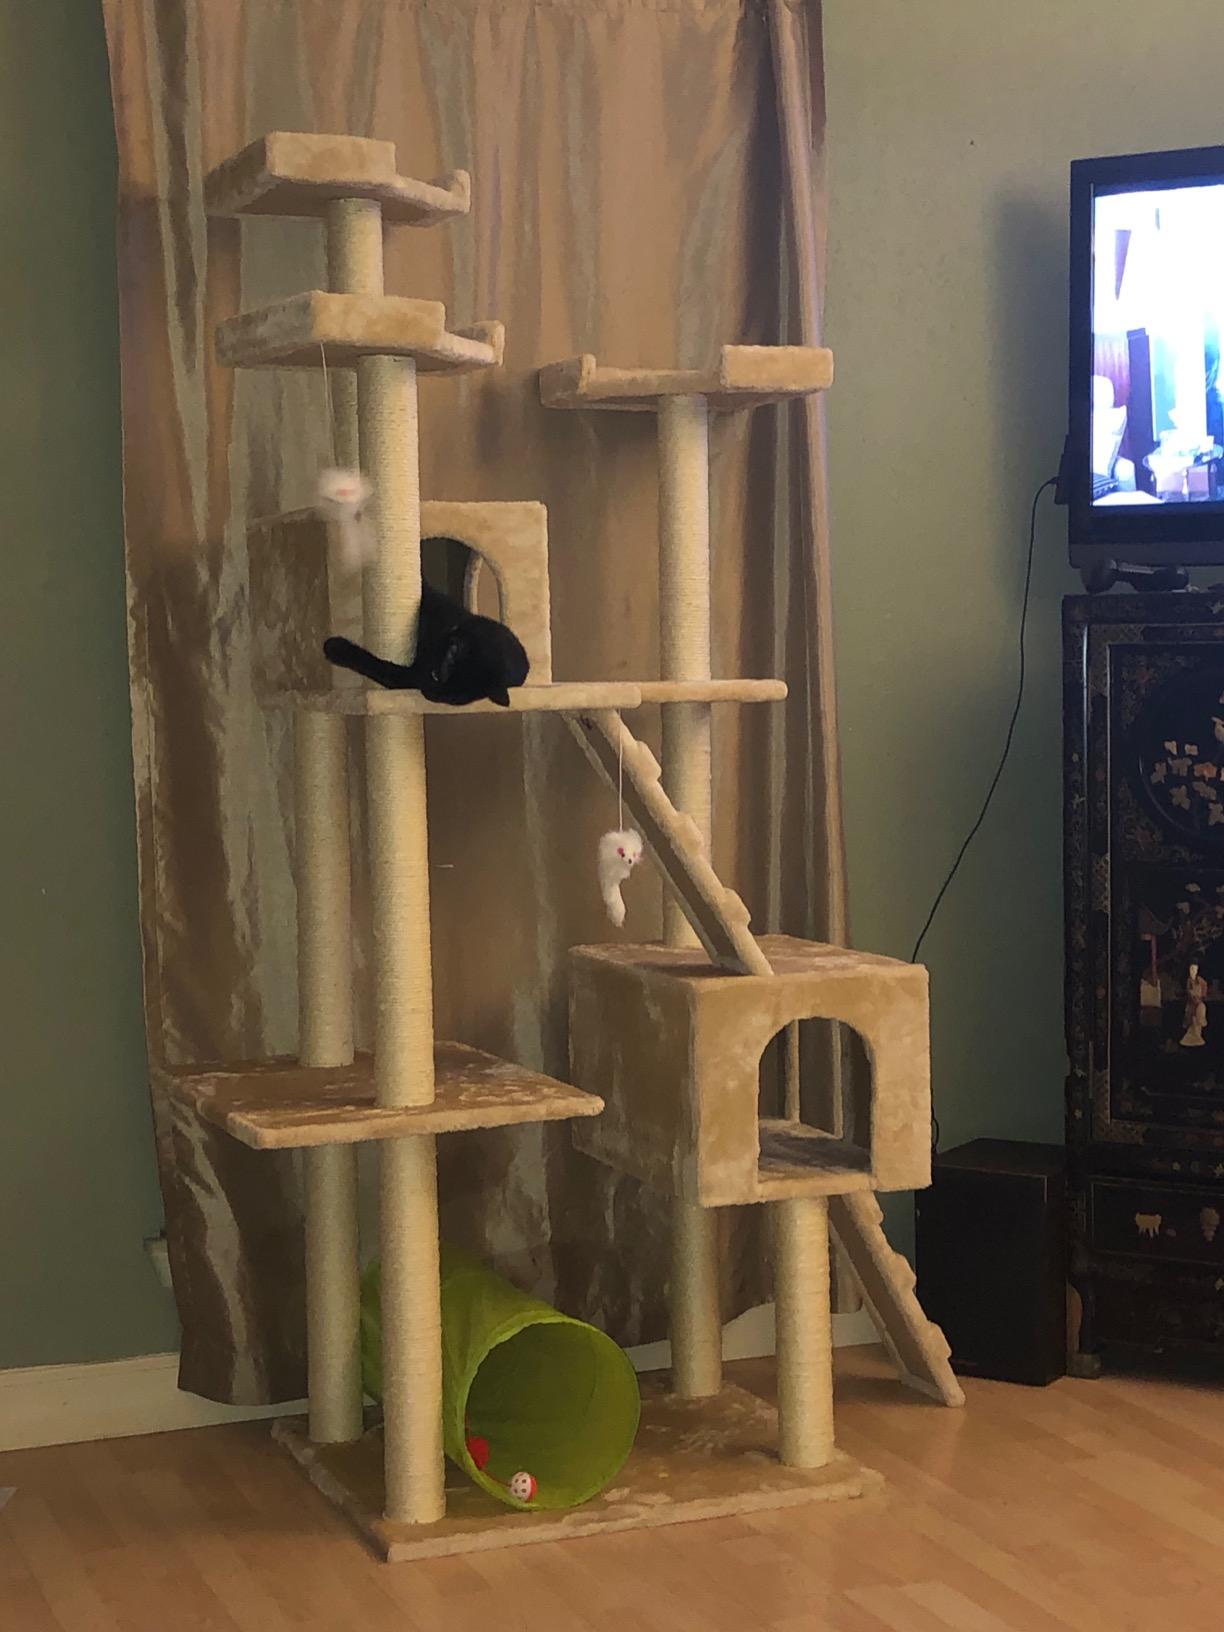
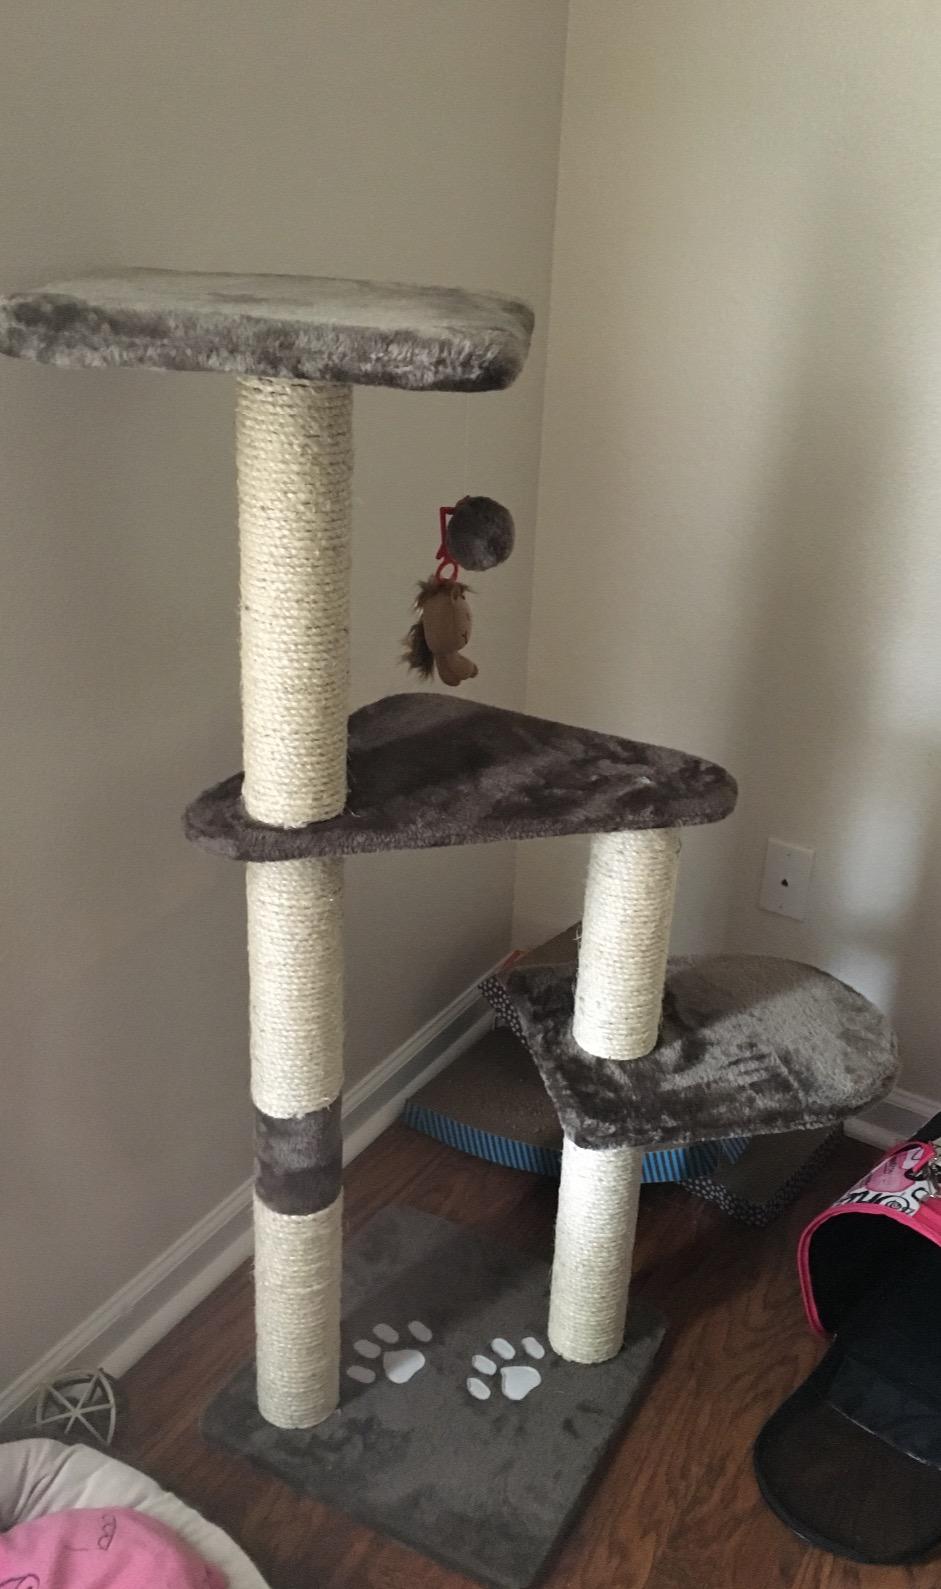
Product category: items_cat tree
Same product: no